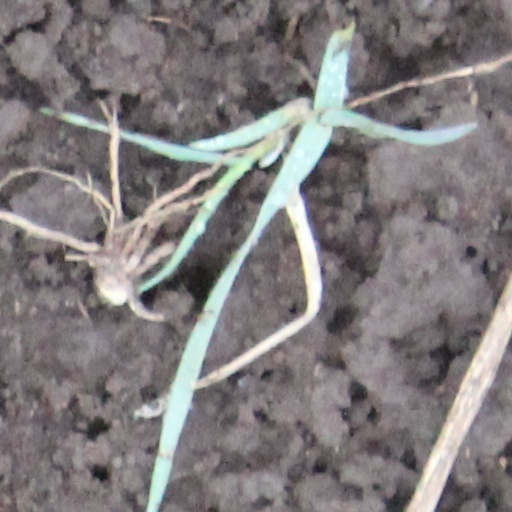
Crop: wheat